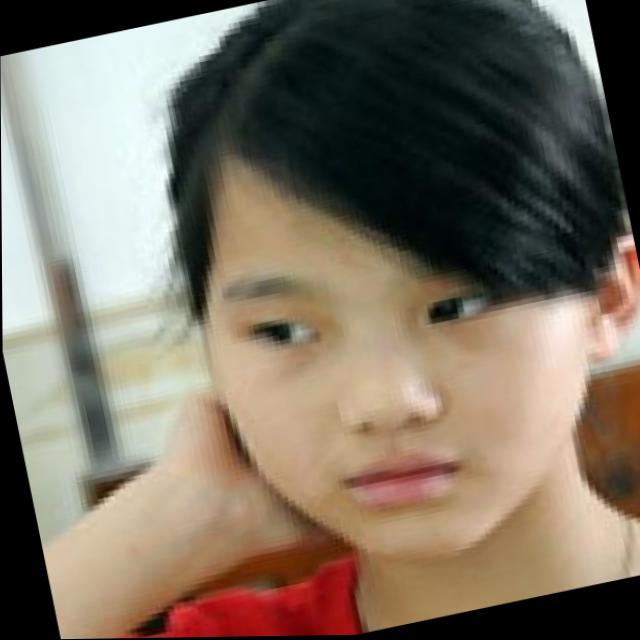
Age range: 13-20